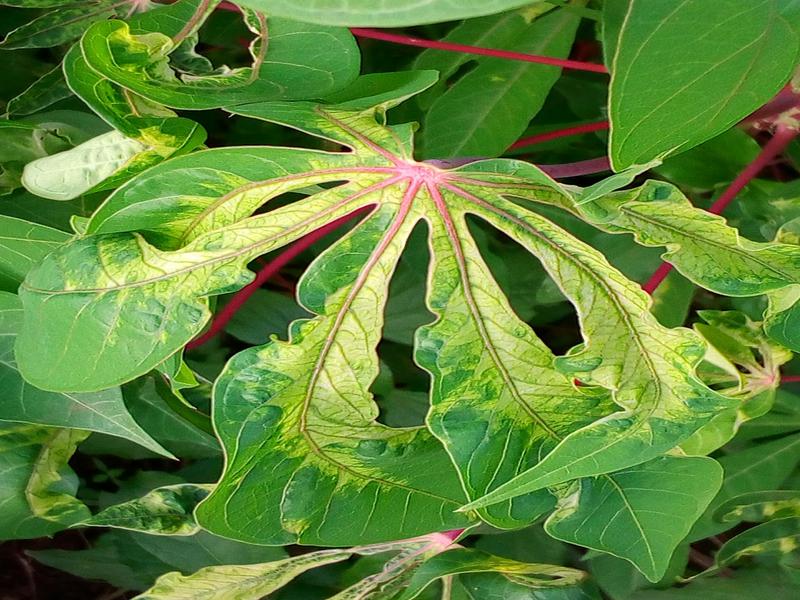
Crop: cassava
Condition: mosaic_disease